Blood Knights

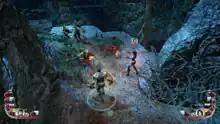
Jeremy and Alysa engage in combat in co-op mode.

The game follows a traditional top-down and sometimes dynamic camera, as the two playable characters jump and fight enemies and get loot through the scenarios in classic dungeon crawler fashion. Players move about several areas, including a forest and a castle, using precision jumping and puzzle-solving to move about the level. Players can discover equipable weapons and armor that improves effectiveness in combat by exploring levels for chests. Combat takes the form of set-piece battles, in which a number of enemies appear and must be defeated before the player can continue to progress through the area. These enemies include human outlaws, demons, werewolves, and other vampires. The game also contains boss battles, in which the player must defeat a significantly stronger enemy that is aided by normal enemies.